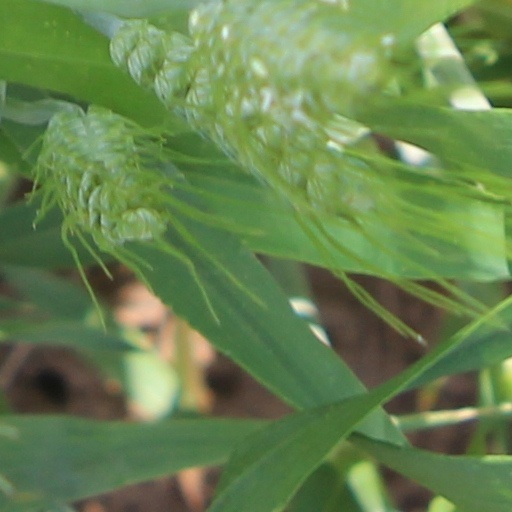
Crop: wheat